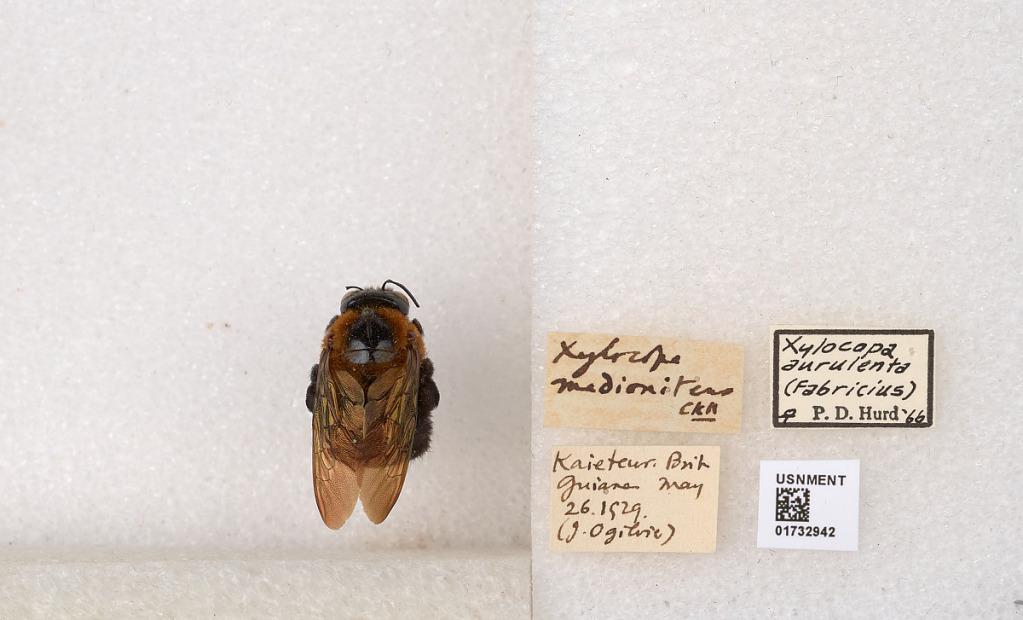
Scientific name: Xylocopa (Neoxylocopa) aurulenta (Fabricius)
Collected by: J. Ogilvie
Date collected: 1929-5-26
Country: Guyana
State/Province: Potaro-Siparuni
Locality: Kaieteur
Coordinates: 5.27324, -59.3915
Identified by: Hurd, P. D.